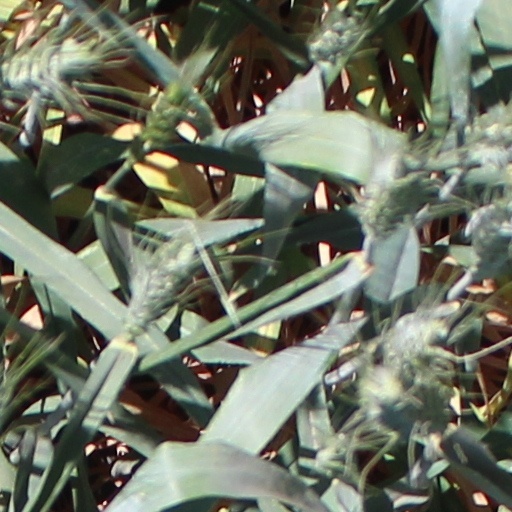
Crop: wheat